Stephen Curry

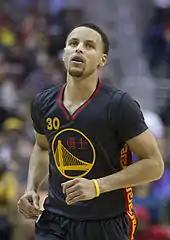
Curry during his first MVP season in 2014–15

Curry is widely known for his partnership with Under Armour, serving as the "face of their footwear line" and the President of his signature shoe and apparel line called the "Curry Brand". Originally signed to Nike, Curry began a partnership with Under Armour in the 2013 off-season. After becoming the NBA MVP and one of the most popular athletes in the world, sales of Curry's shoe line became an influential factor for the brand, with stock prices pivoting based on its success.